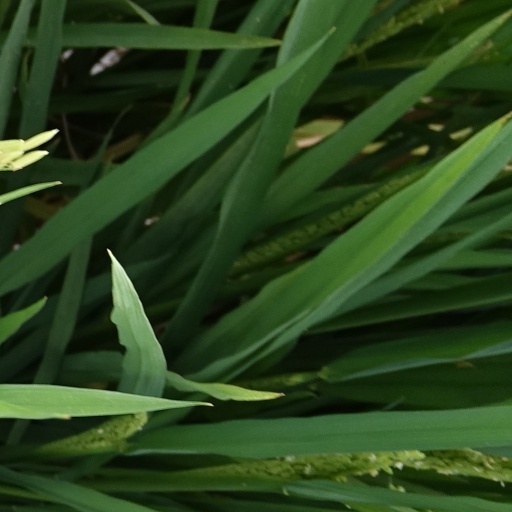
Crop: rice